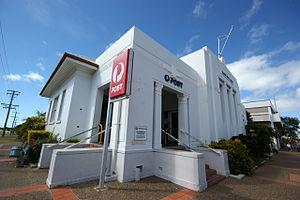
Bowen est une ville côtière du nord-est de l'Australie, située dans l'État du Queensland à 1 130 km au nord de Brisbane, à mi-distance entre Townsville et Mackay.